Anochetus lucidus

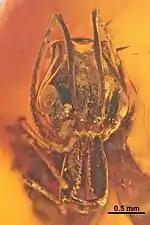
"A. lucidus" head

The "Anochetus lucidus" type specimens are well preserved. Portions of the legs from a possible third specimen are also present in the amber. The species has an estimated body length of between , with a long head and long mandibles. The overall coloration of the body is a reddish-brown with the legs and trunk shading into a chestnut brown and all of the exoskeletal integument being distinctly shiny. The mandibles are shorter than the width of the head, with the mandible blades being distinctly broad and having fifteen teeth on each blade, which decrease in size from the tips to the bases. The apical three teeth on each mandible blade are elongated and slender for grasping prey. Both the mesonotum and pronotum have a slight "u" shaped profile, with the undersides of each curved upwards. The propodium sports well developed spines, long while the petiole has short spines that are centrally placed.